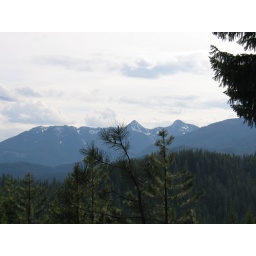
above fish lake